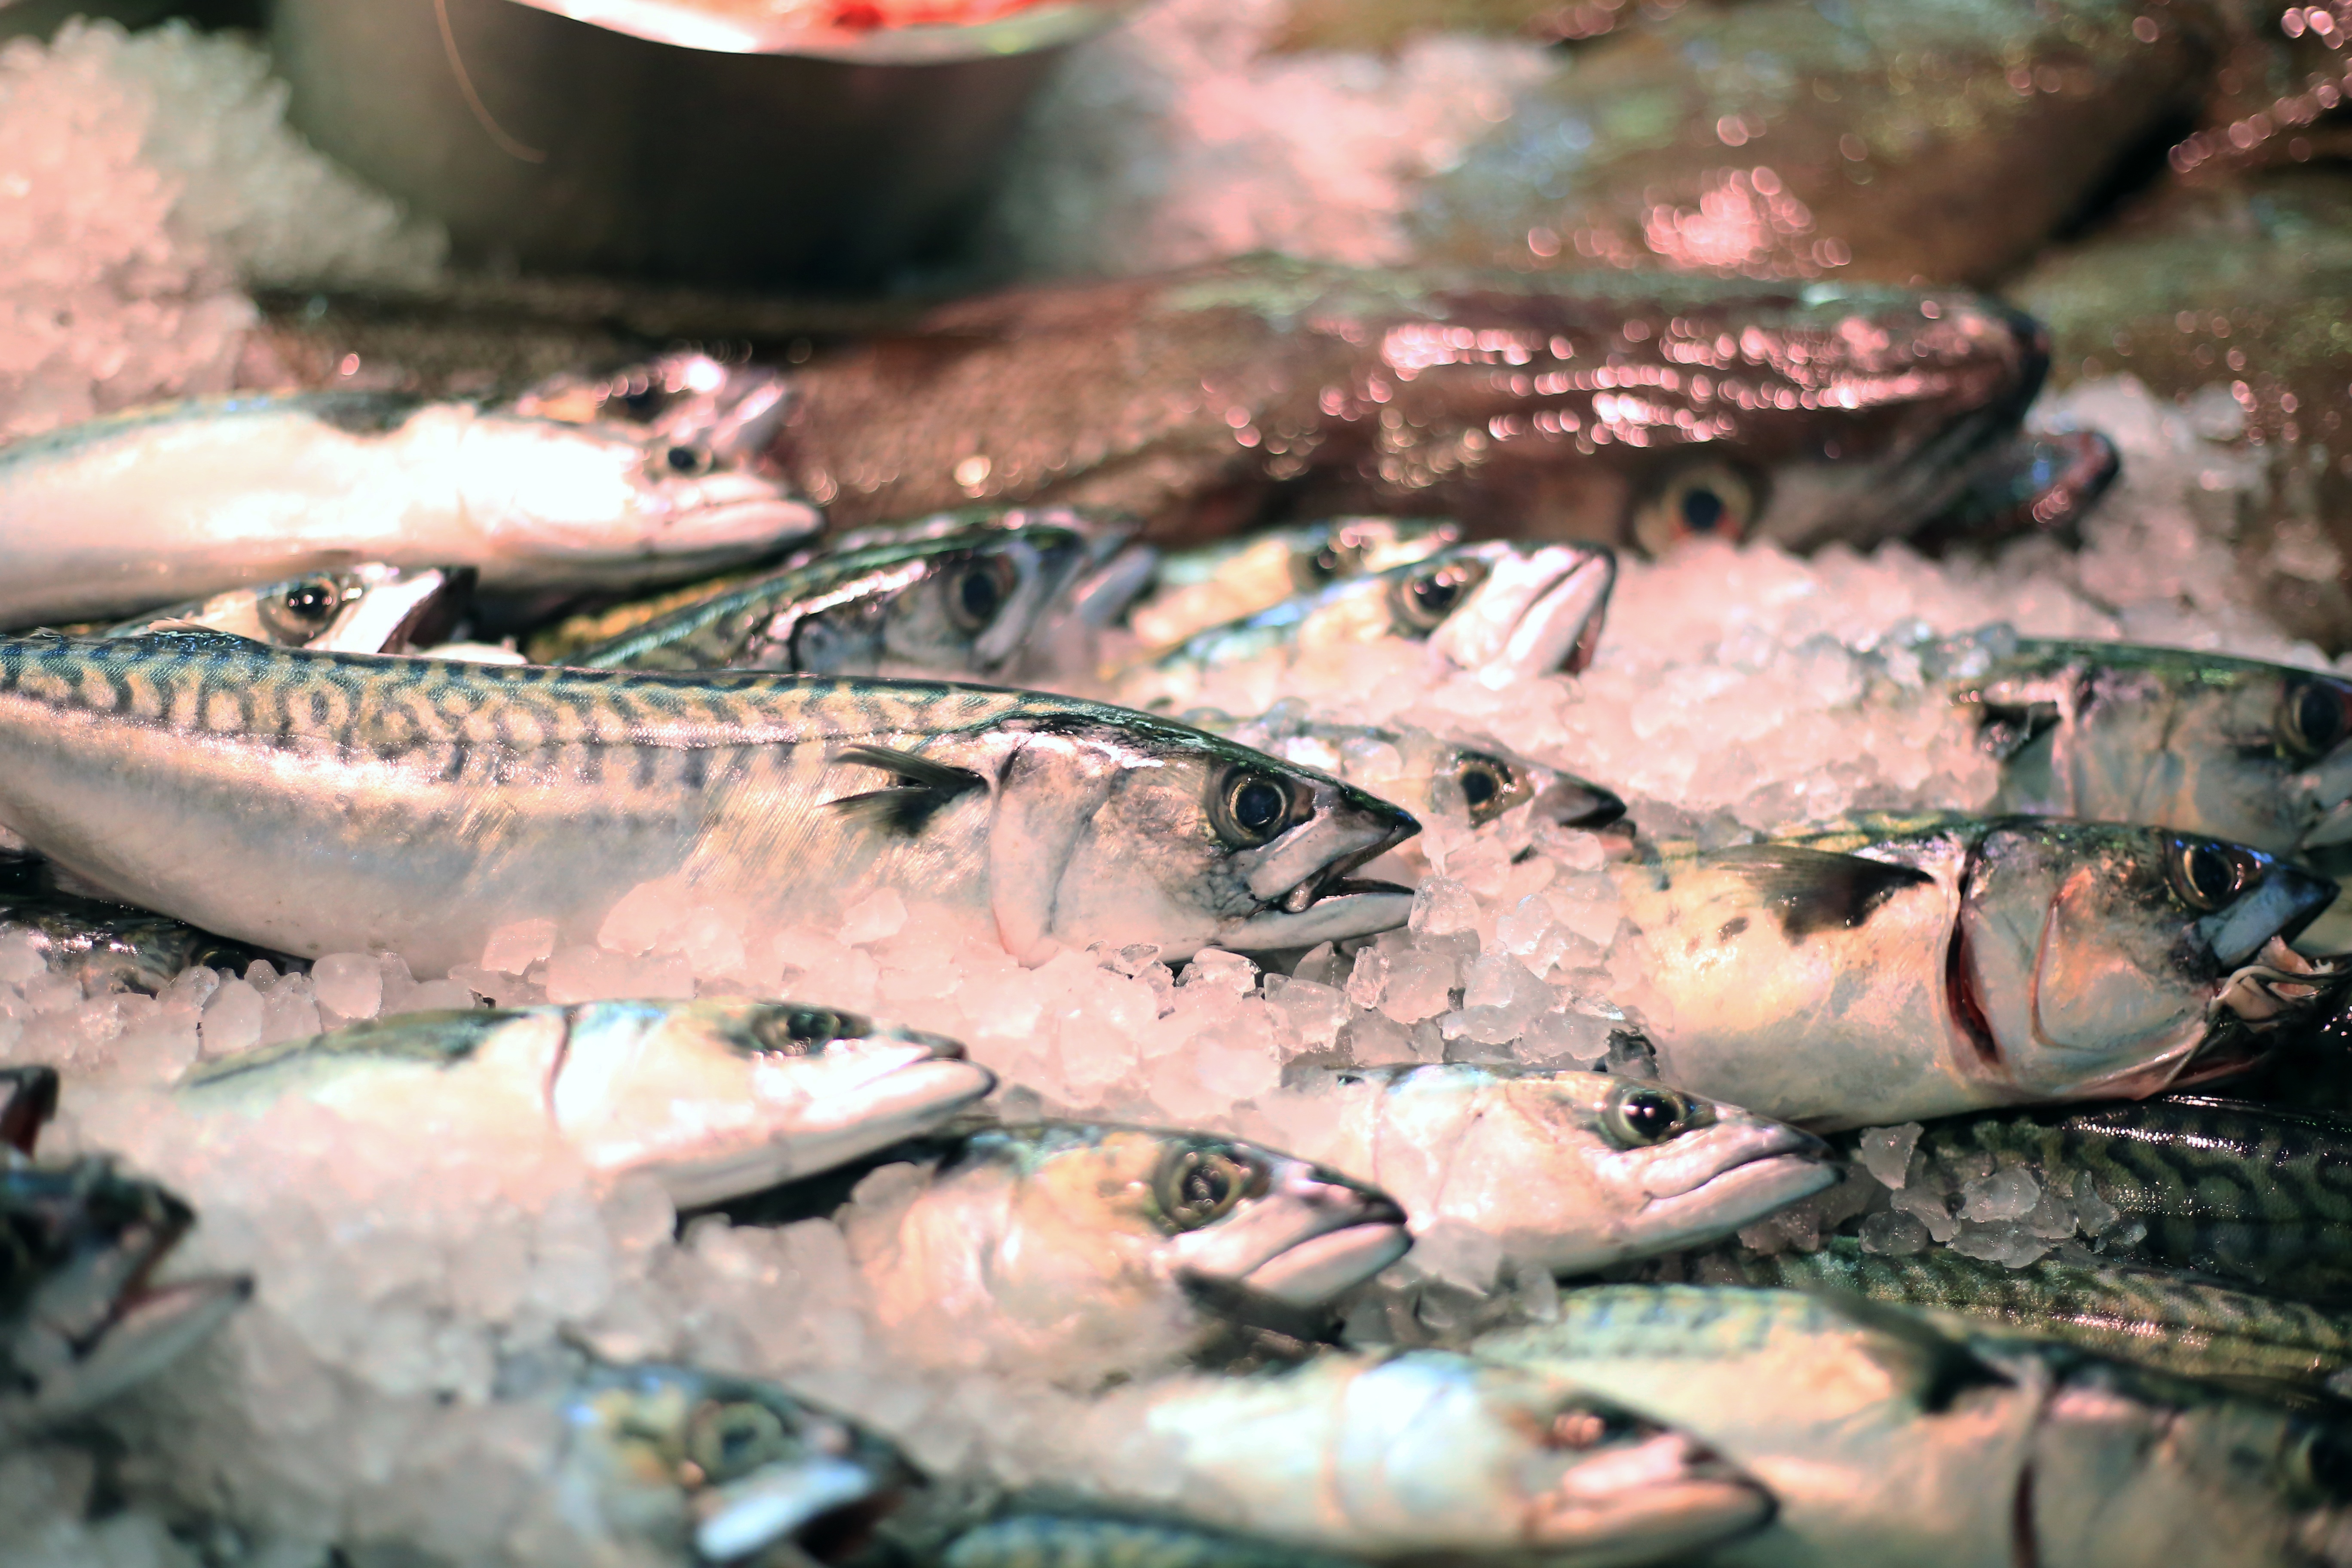
fish, food, seafood, trout, sardine